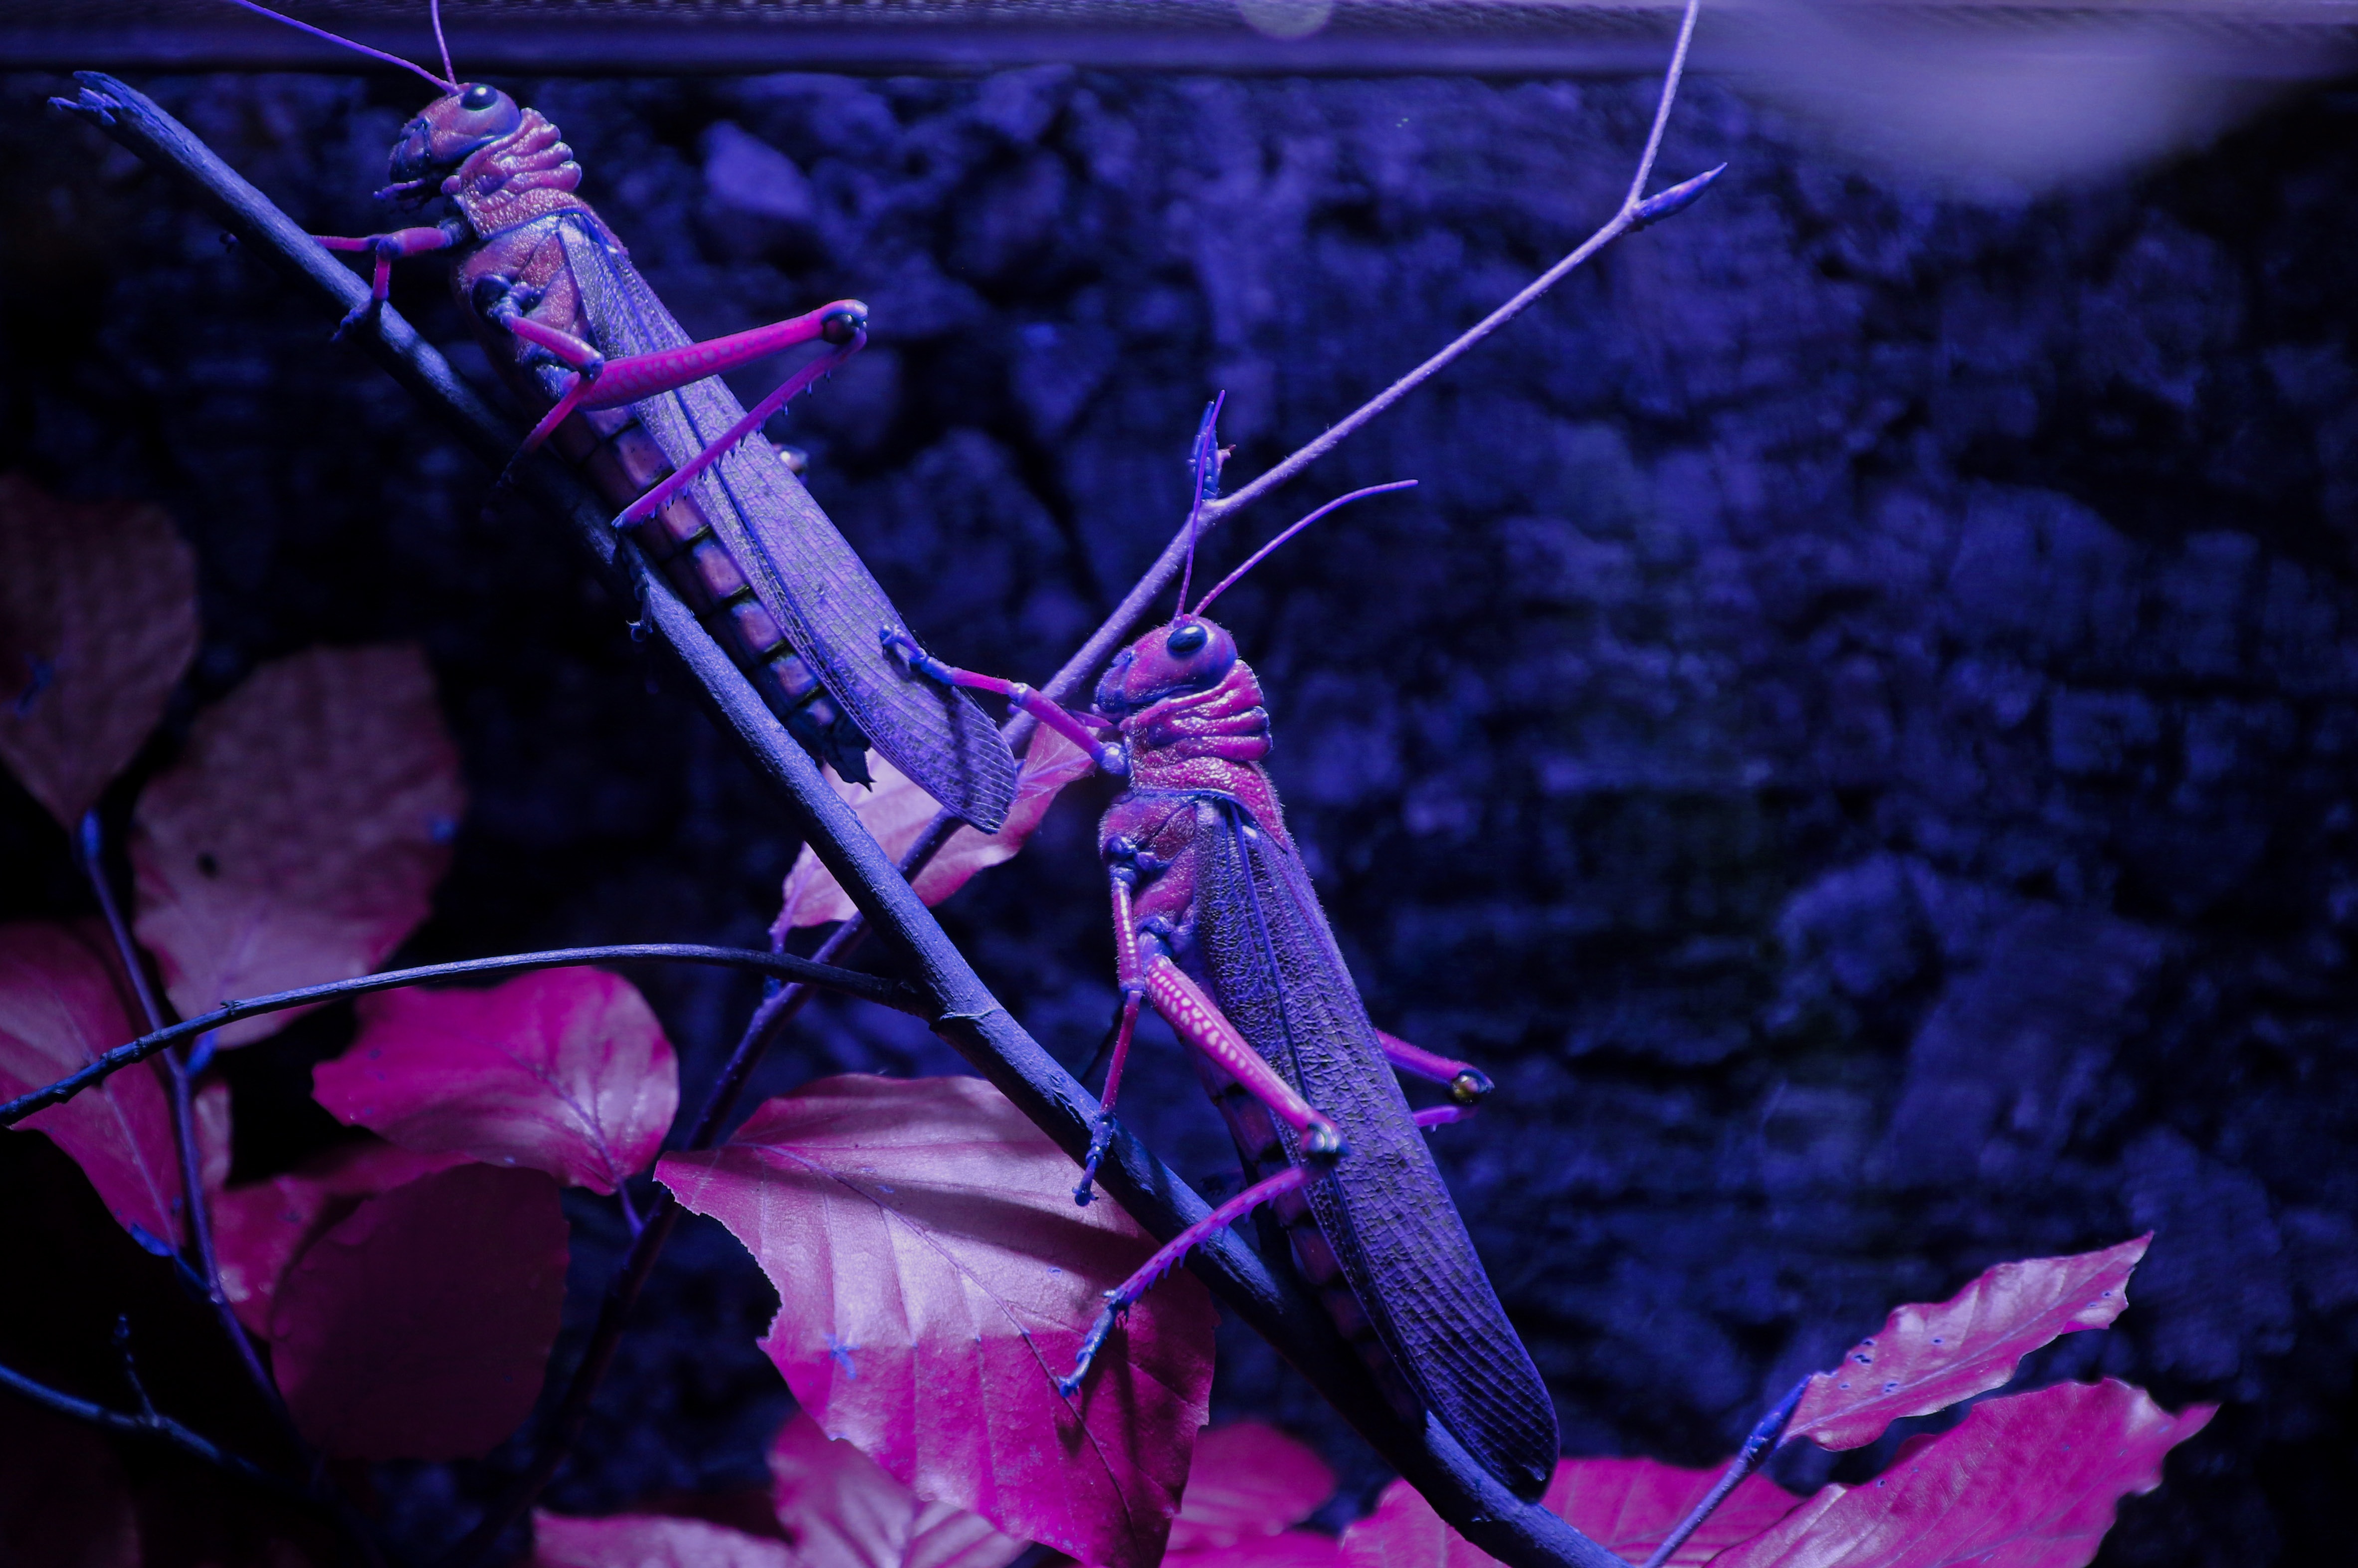
photography, leaf, flower, purple, insect, biology, lighting, fauna, invertebrate, animals, violet, grasshoppers, macro photography